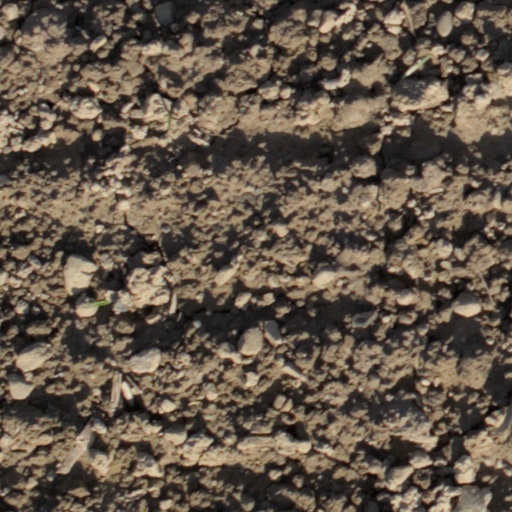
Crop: wheat